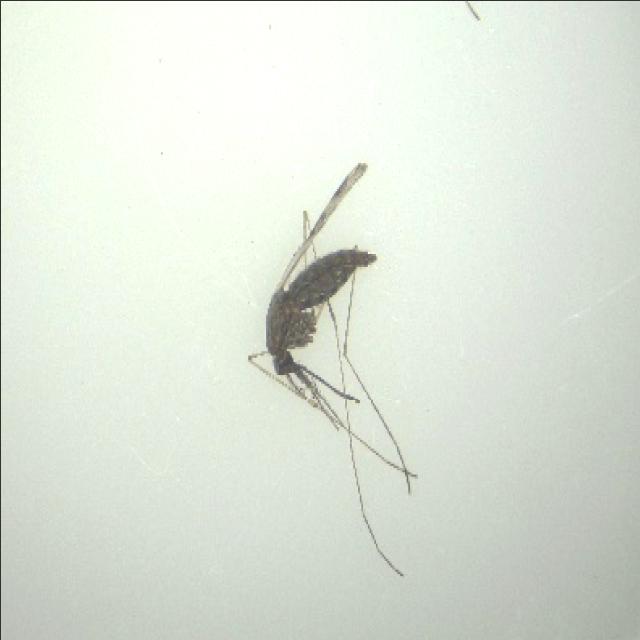
Species: anopheles_sinensis